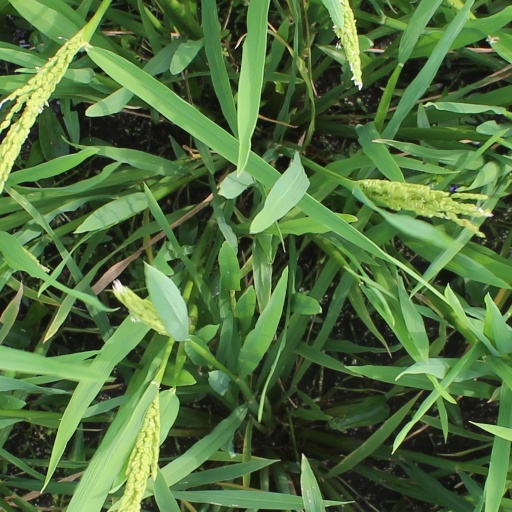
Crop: rice